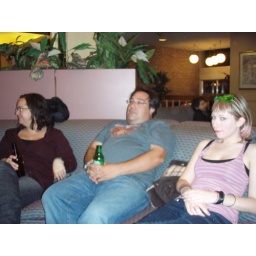
people watching in the lounge - couch 1